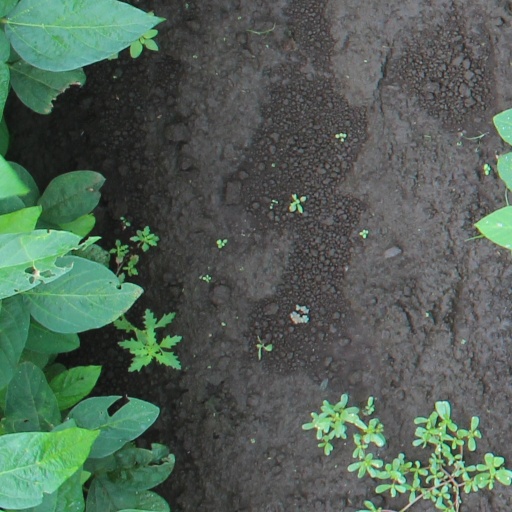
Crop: soybean